Intelligence (Canadian TV series)

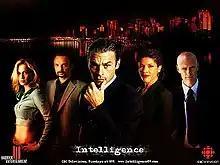

Intelligence is a Vancouver-based crime drama television series created and written by Chris Haddock starring Ian Tracey and Klea Scott that aired on the CBC. With its pilot first airing on November 28, 2005, the series began regular broadcasting on October 10, 2006. CBC reaired the pilot on June 7, 2007 and began broadcasting reruns of season one on Fridays starting on June 8, 2007. A second season then aired from October 2007, concluding in December that same year. The series was produced by Haddock Entertainment, which also produced "Da Vinci's Inquest" and "Da Vinci's City Hall".